Kim A-lang

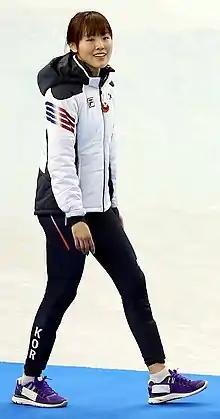
Kim in 2014

Kim A-lang (born 22 August 1995) is a South Korean short track speed skater. Kim made her debut on the international stage with two gold medals and one silver medal at the 2013 World Junior Short Track Speed Skating Championships, placing second in the overall ranking. Kim was part of the short track speed skating team in the 3000 m relay that won a gold medal at the 2014 Winter Olympics. Four years later, she won another gold in the relay at the 2018 Winter Olympics.